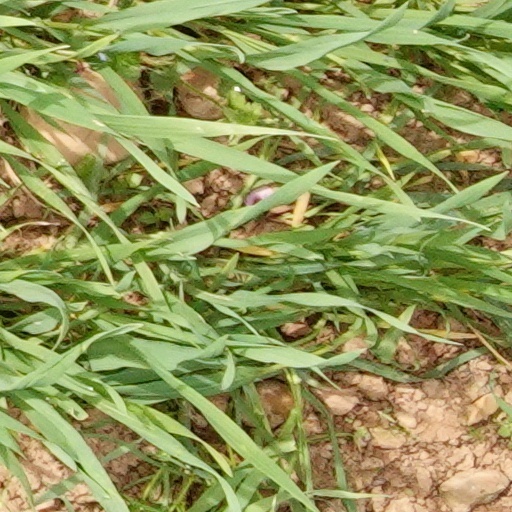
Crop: wheat